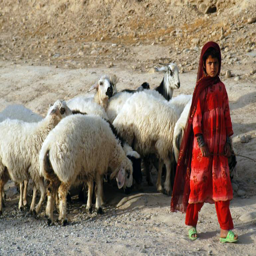
a small flock of sheep and a local girl